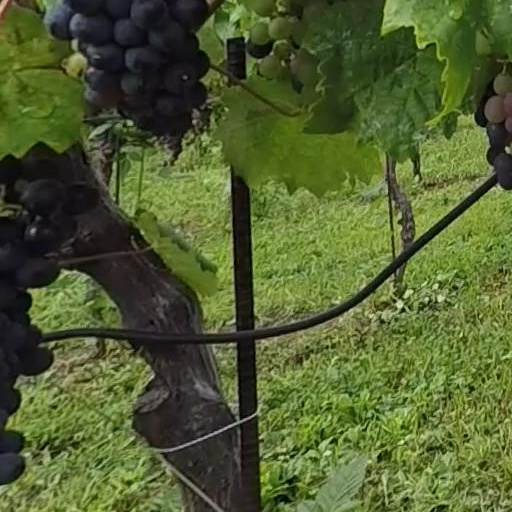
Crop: grape